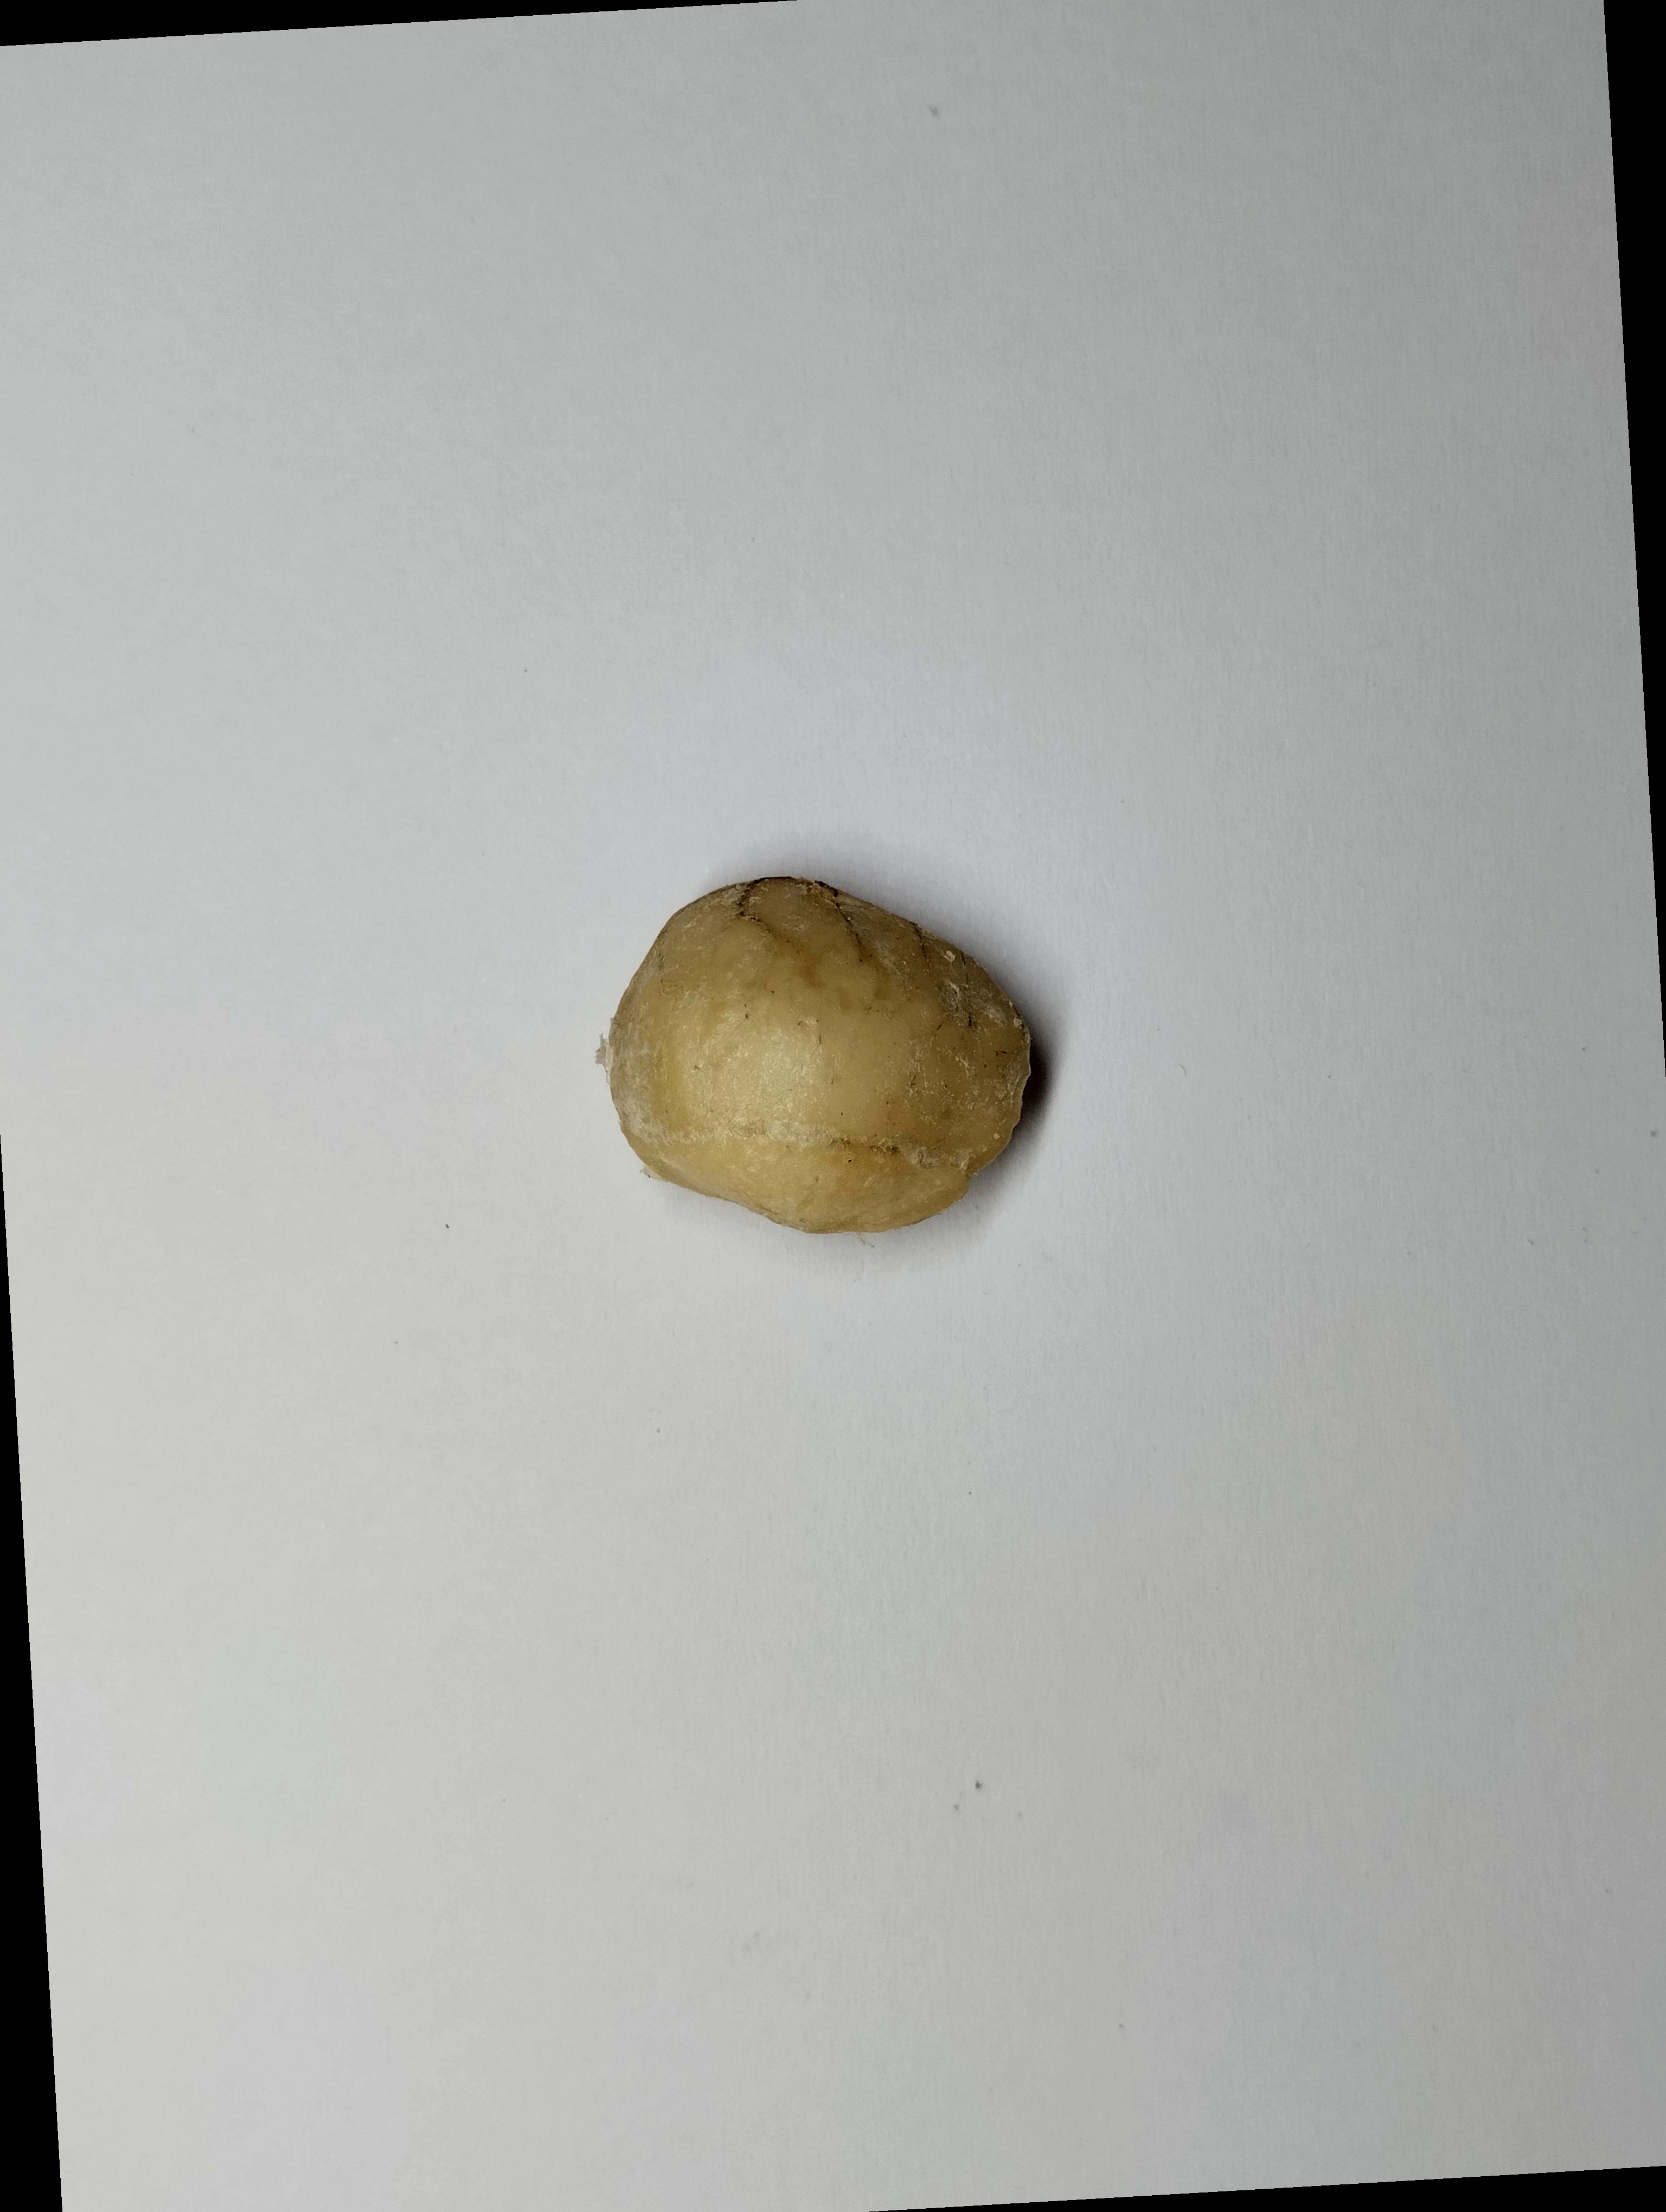
Label: bagus (good seed)